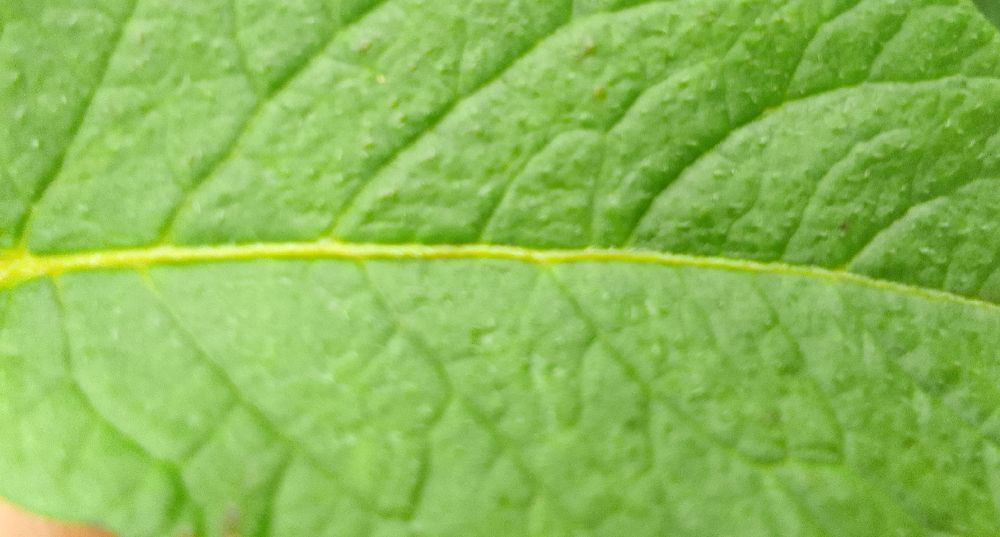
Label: Healthy